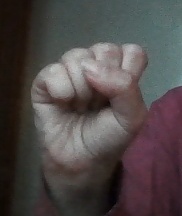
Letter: saad